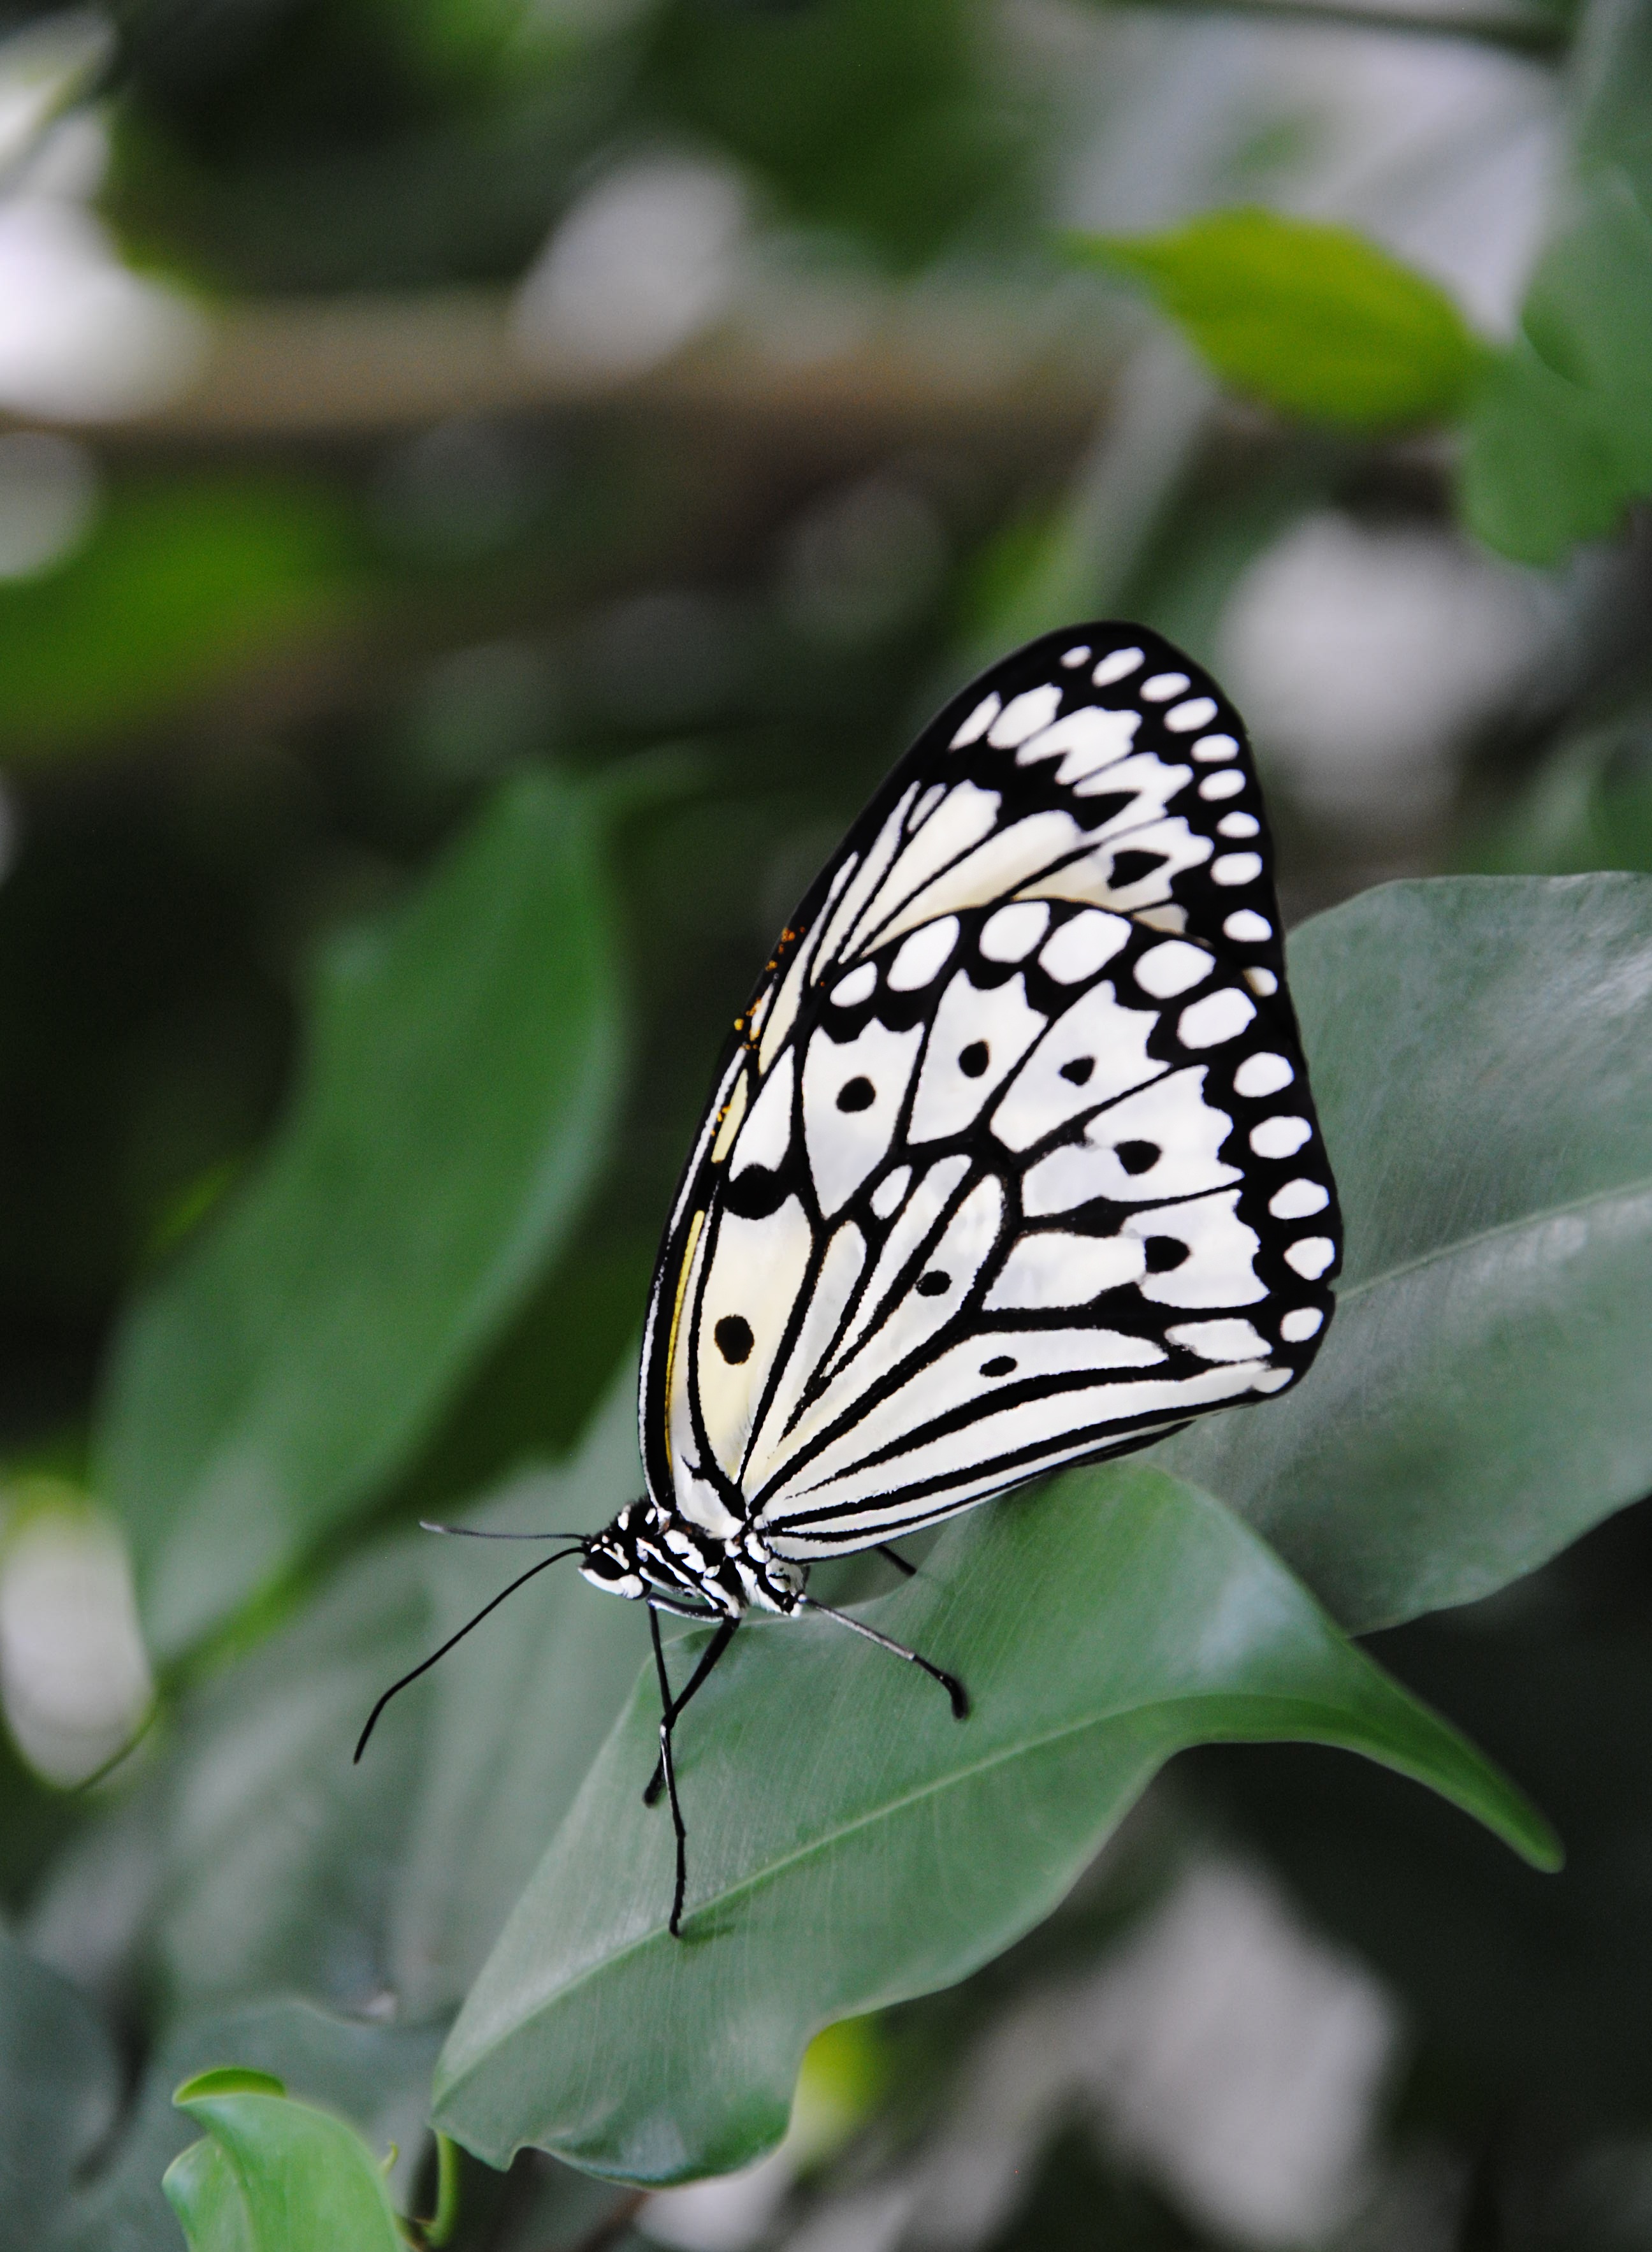
nature, wing, black and white, leaf, flower, wildlife, green, insect, macro, botany, butterfly, flora, fauna, invertebrate, close up, monarch butterfly, macro photography, arthropod, pollinator, moths and butterflies, lycaenid